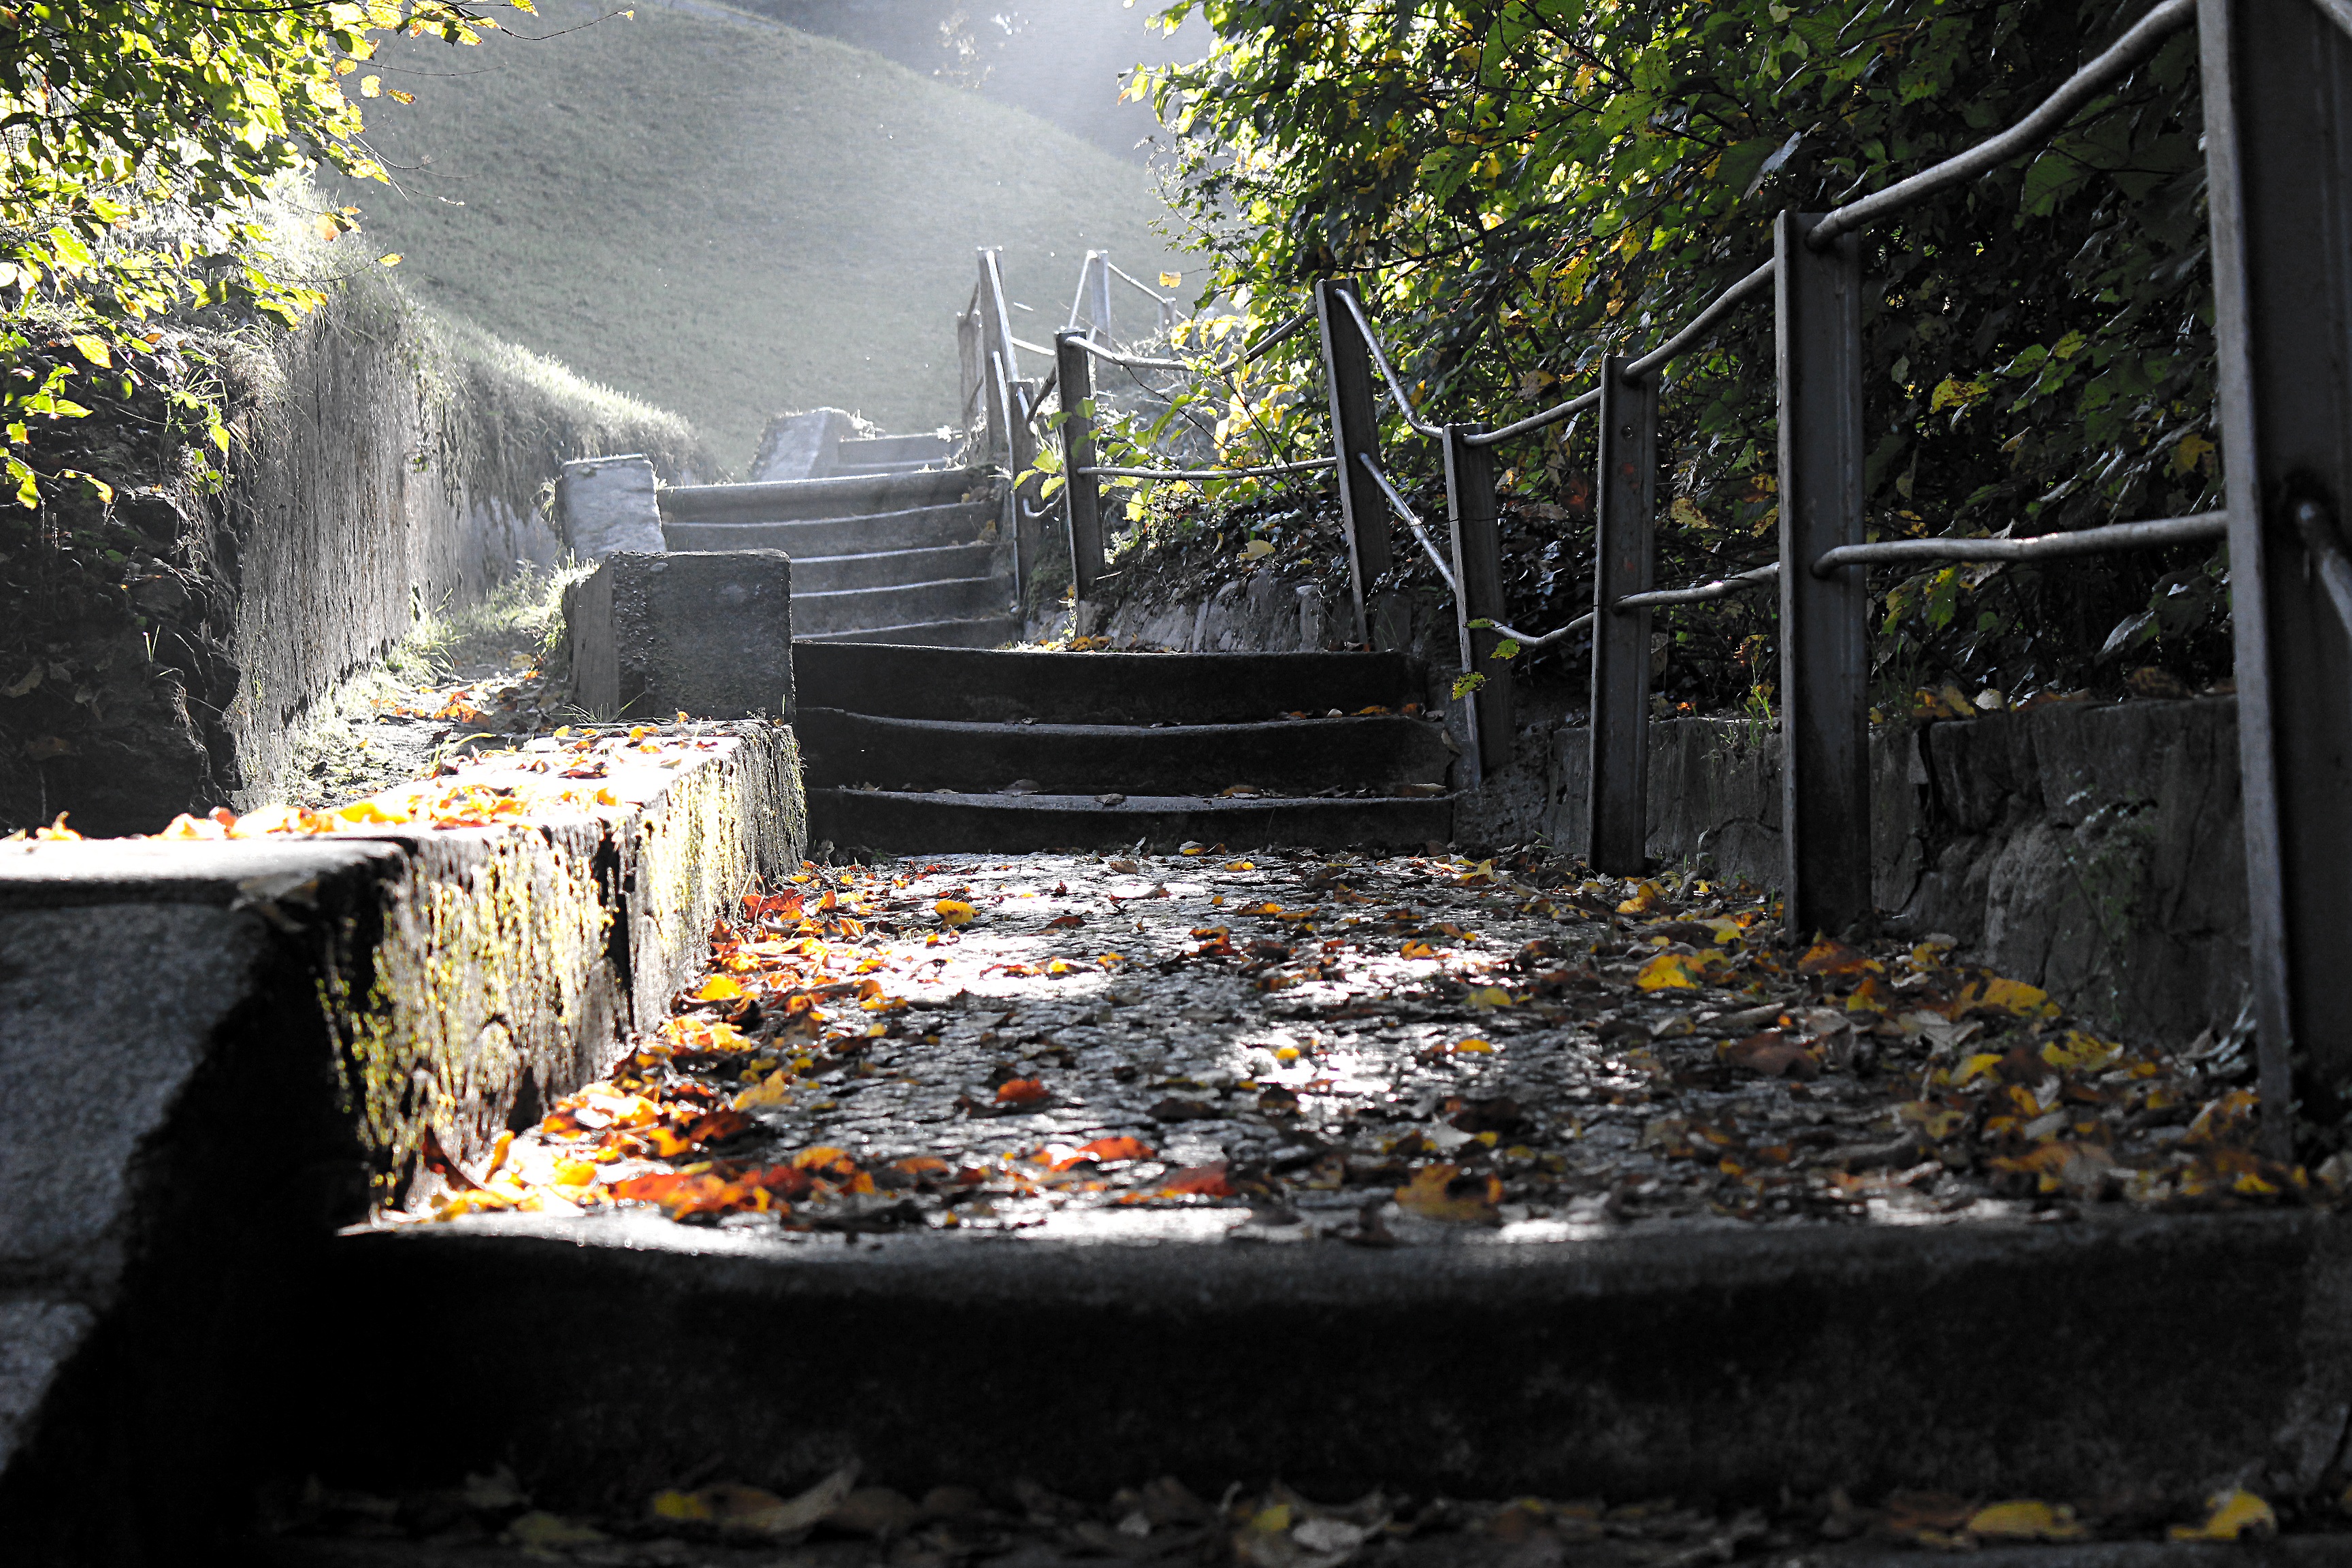
nature, light, sun, wall, mystical, staircase, railing, autumn, shadow, backyard, garden, concrete, leaves, stairs, yard, rise, water feature, emergence, fairy tales, gradually, stone stairs